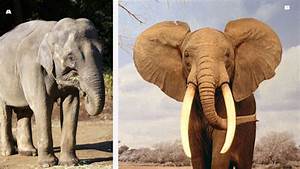
Label: elephant